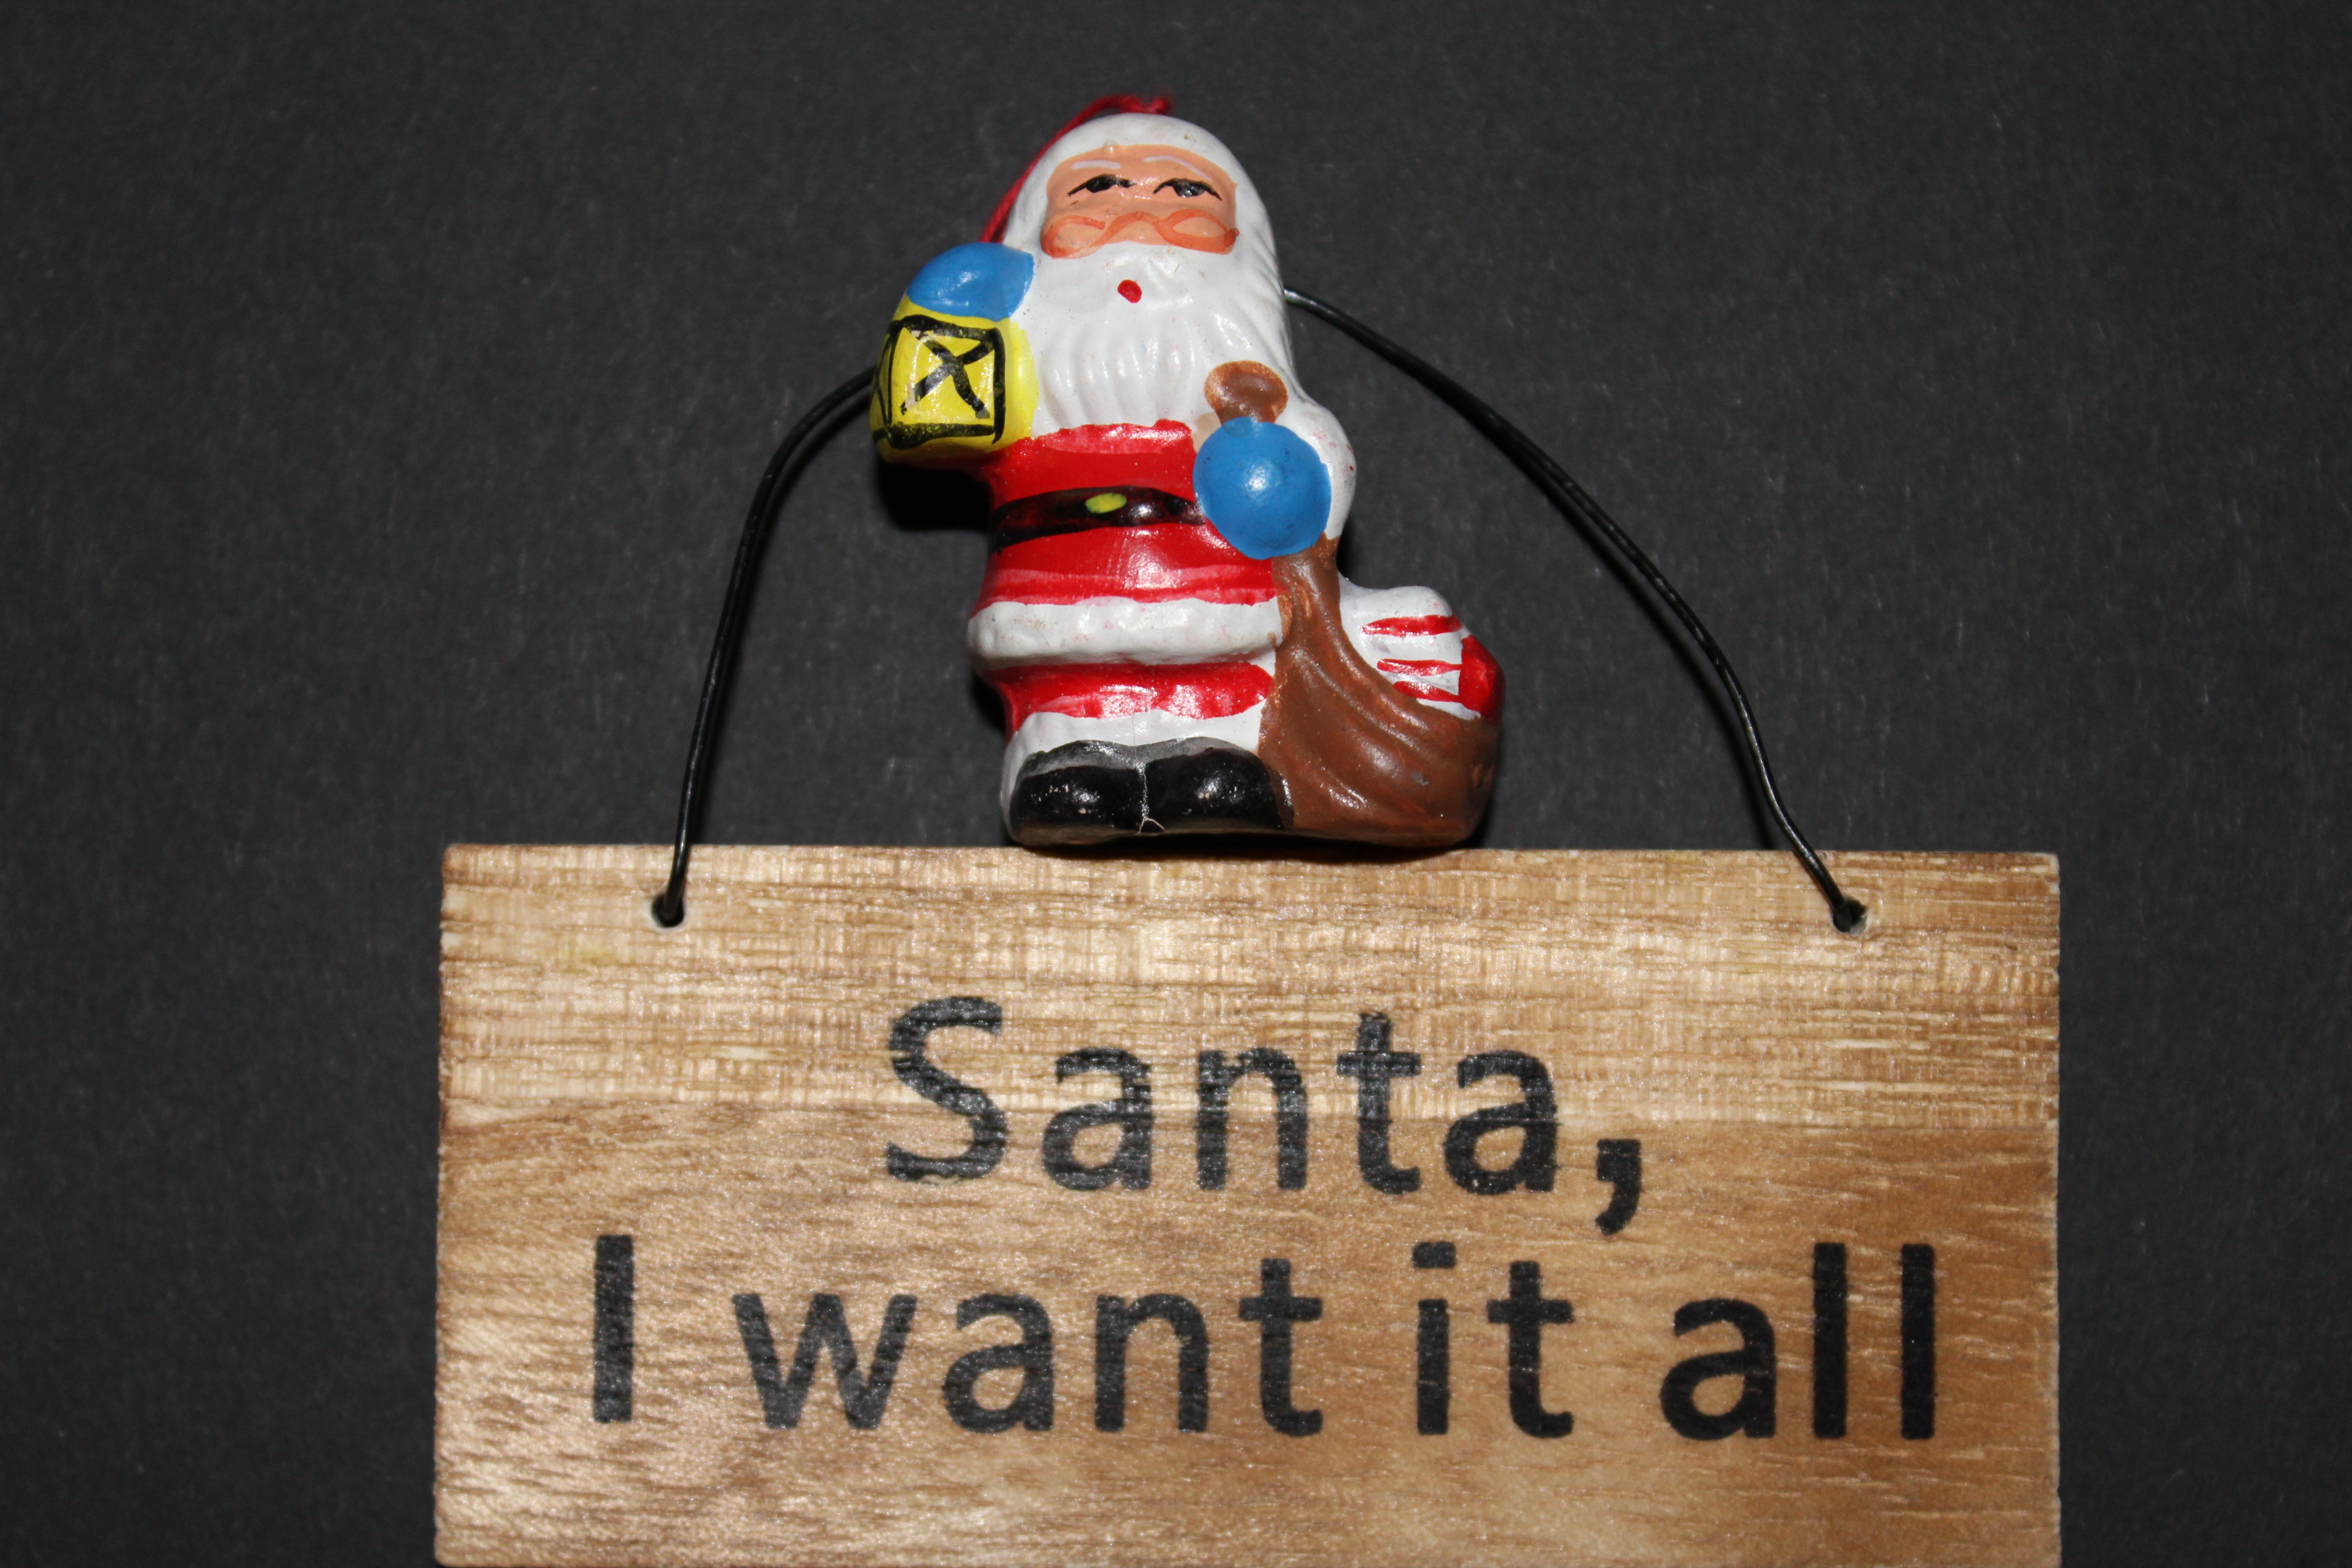
decoration, christmas, toy, santa, gifts, christmas time, figure, december, santa claus, christmas motif, nicholas, x mas, fictional character